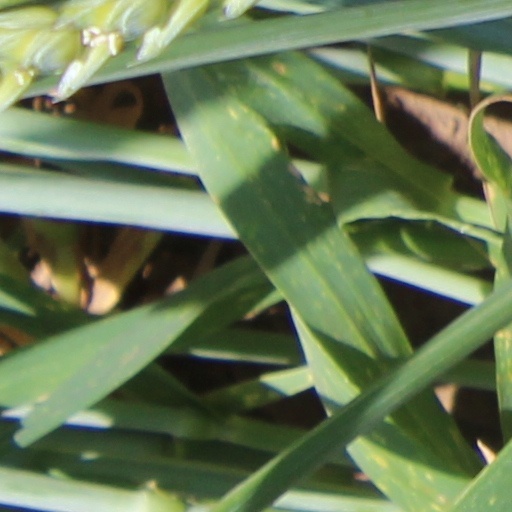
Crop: wheat